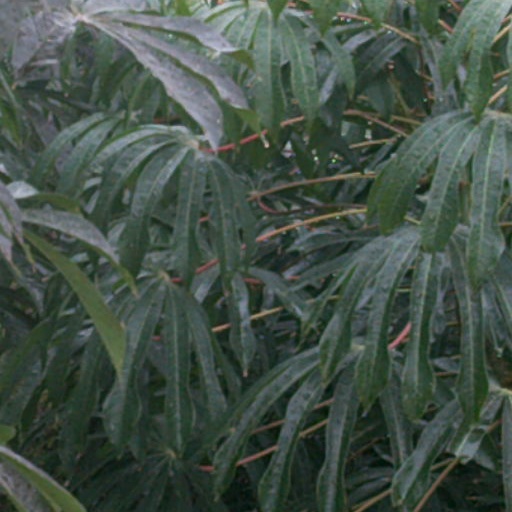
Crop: cassava